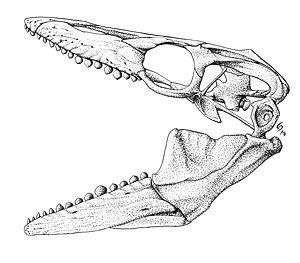
Les Globidensini constituent une de tribu éteinte de mosasaurinés, un groupe diversifié de squamates marins du Crétacé supérieur et qui ont été retrouvés en Amérique du Nord, Europe, Afrique et en Asie.